Korean State Railway

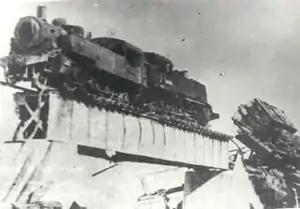
A Japanese-built Purŏp'a (부러파) class locomotive in the DPRK during the Korean War.

Other new construction took place prior to 1950, but the Korean War which broke out on 25 June 1950 interrupted progress. Initially, the Korean People's Army was dominant, occupying most of the Korean Peninsula apart from a small pocket around Pusan; during this time, many railway vehicles, such as DeRoI-class electric locomotives and steam locomotives built in Japan after the end of the war and delivered to South Korea as reparations, were taken to North Korea. At the same time, war aid in the form of locomotives and freight cars arrived from friendly socialist countries such as the USSR, China, Poland, Hungary, and Czechoslovakia. American-led United Nations forces quickly turned the tide of the war, however; by 19 October of the same year had captured P'yŏngyang, and a week later, South Korean troops reached the Yalu River. Throughout the Korean War, much of the railway infrastructure and many of the locomotives were destroyed. On 31 December 1950, a train, consisting of the locomotive Matei 10 and 25 cars, going from Hanp'o to Munsan was ordered to stop at Changdan by the US Army, and was destroyed; the track was also destroyed, after which the Kyŏngŭi Line remained severed for over 50 years. UN forces were quickly pushed back south of the 38th parallel, and by the end of the year the war had become a stalemate; little exchange of territory happened over the next two years of fighting until the Korean Armistice Agreement was signed on 27 July 1953.